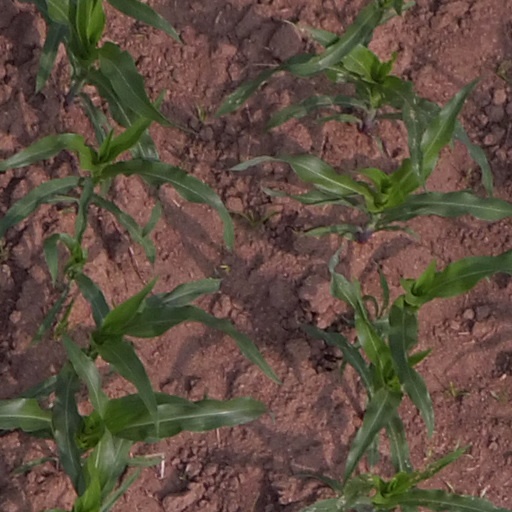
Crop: maize; corn